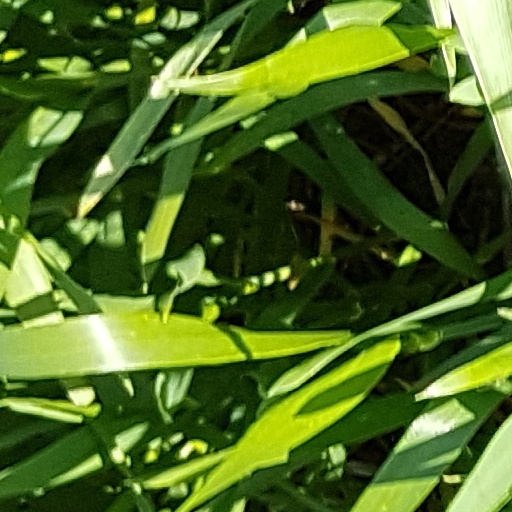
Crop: wheat